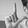
ASL letter: L